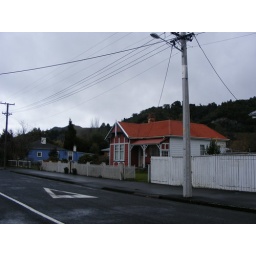
houses nestled at the foot of a hill in mangaweka.